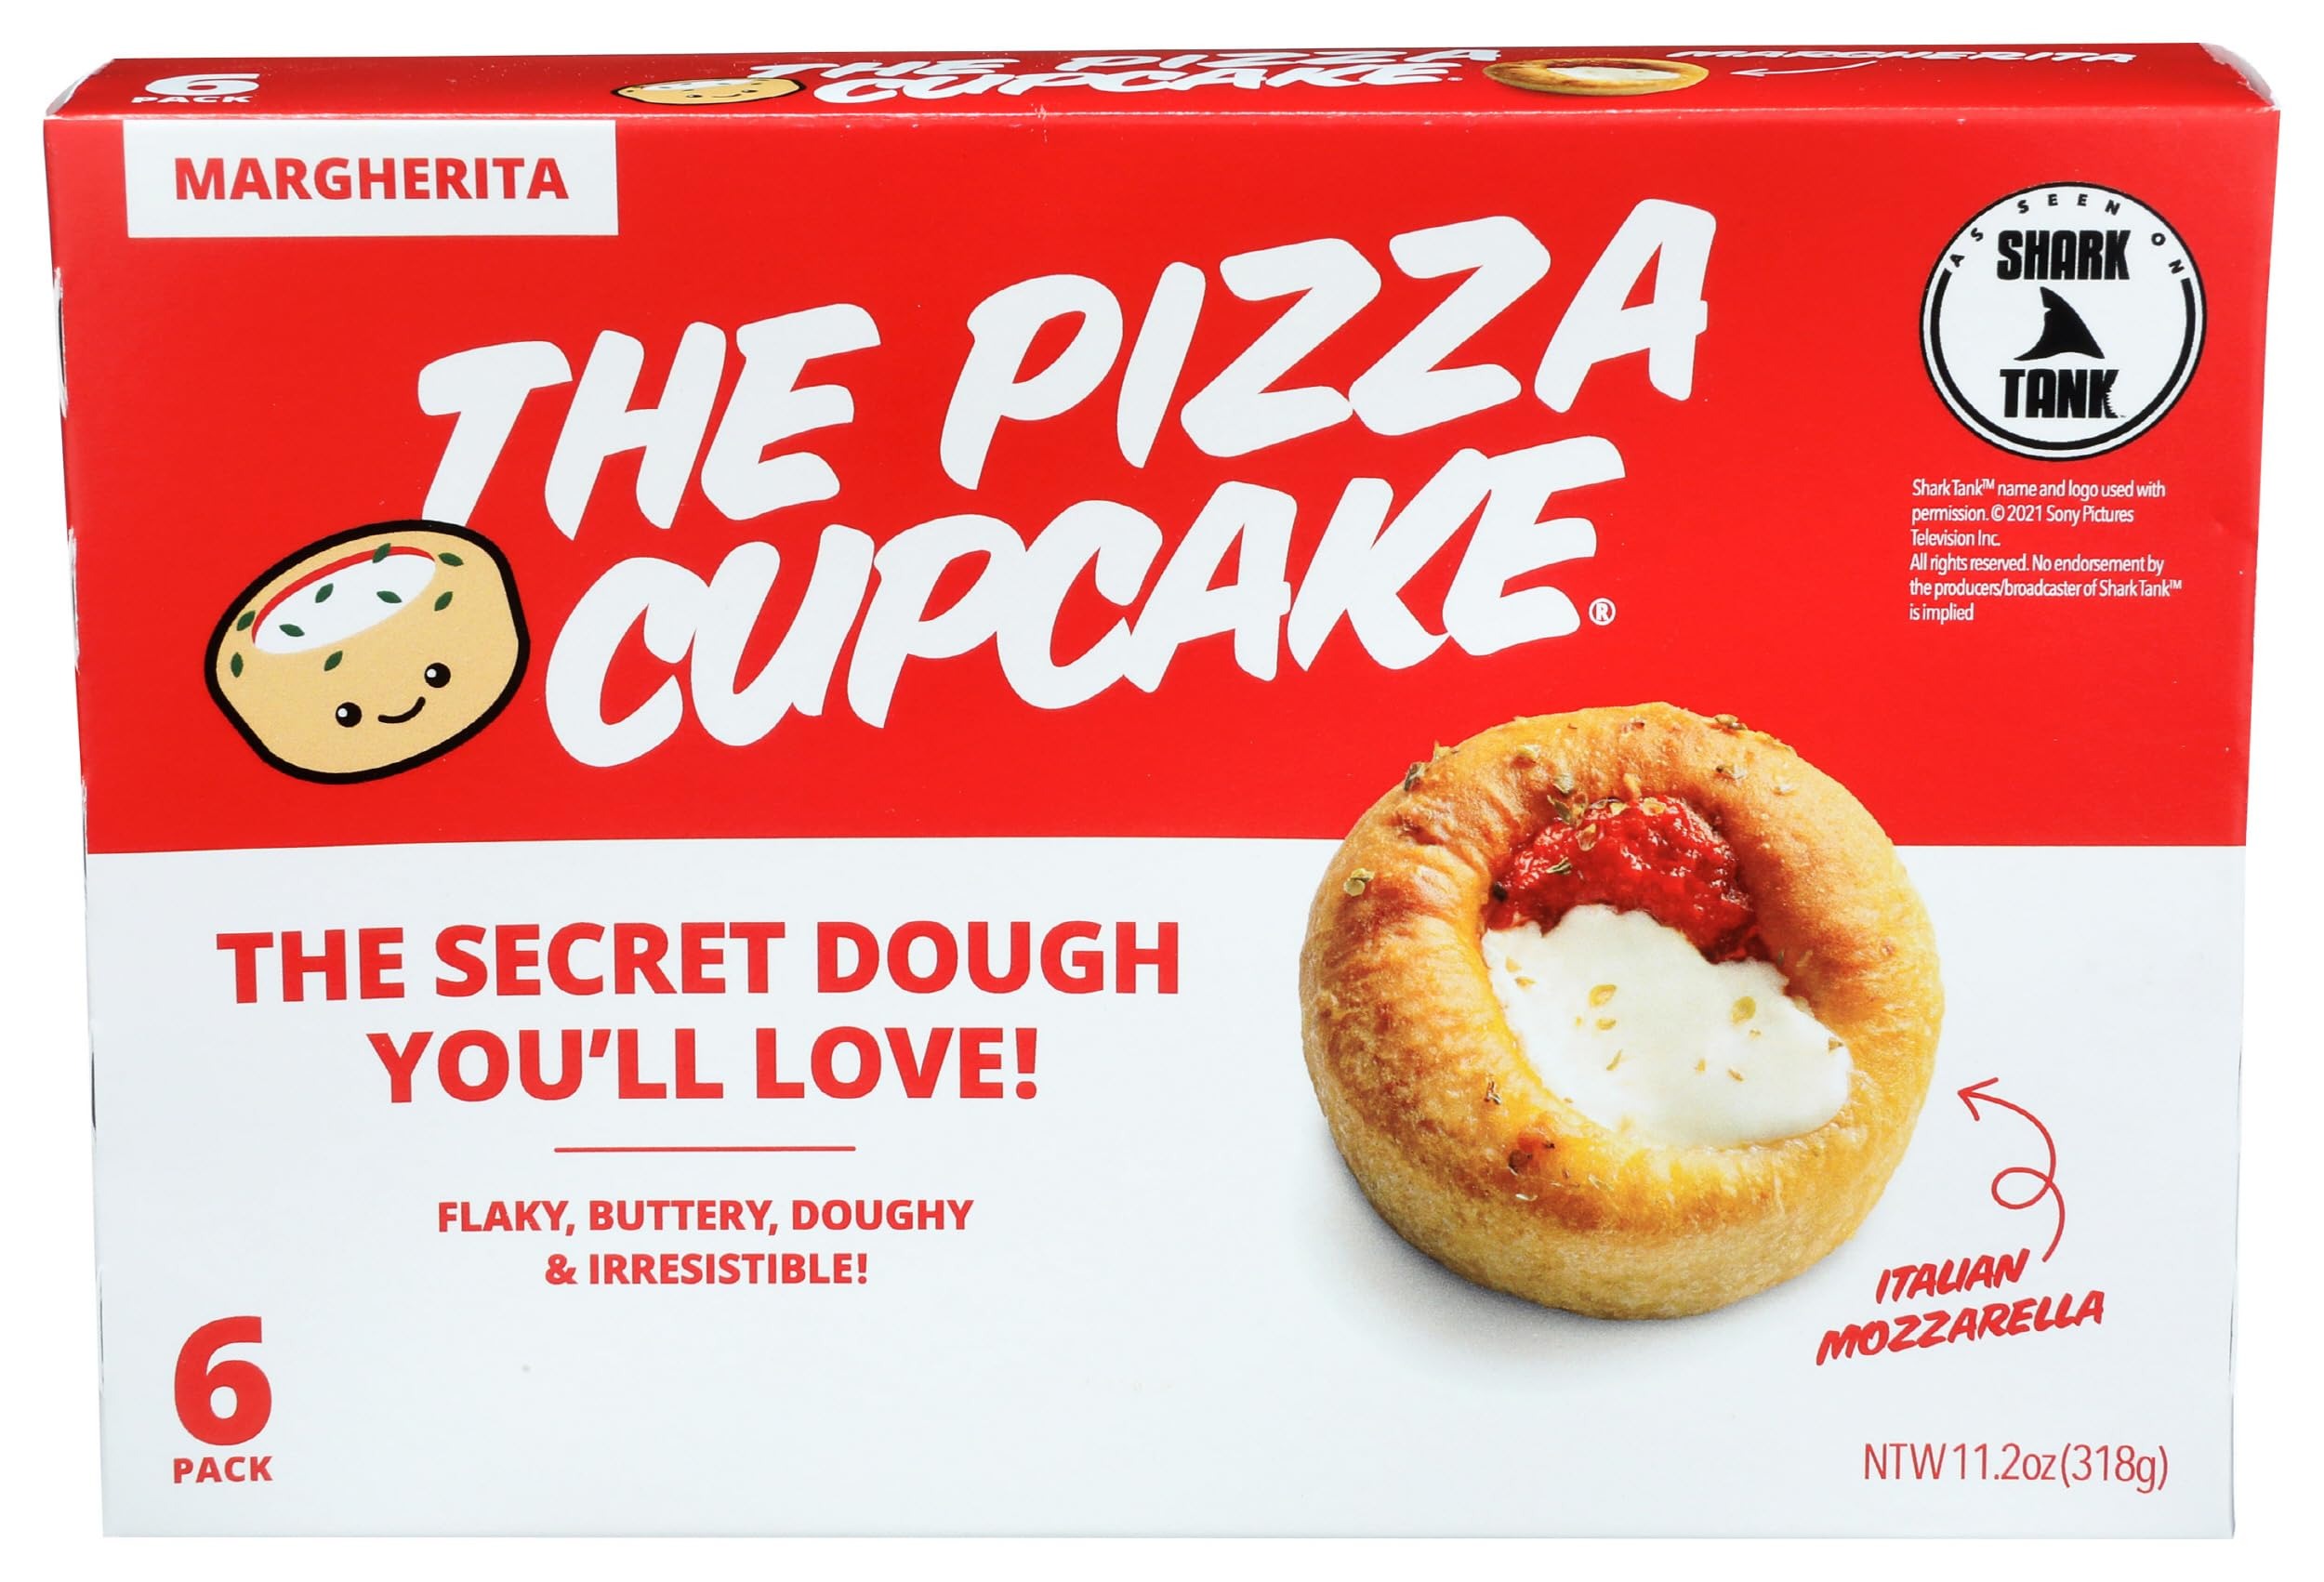
Item Name: The Pizza Cupcake Margherita Pizza Cupcake, 11.2 OZ
Bullet Point 1: No hydrogenated fats or high fructose corn syrup allowed in any food
Bullet Point 2: No bleached or bromated flour
Bullet Point 3: No synthetic nitrates or nitrites
Product Description: Grocery Frozen
Value: 11.2
Unit: Ounce

Price: 10.14